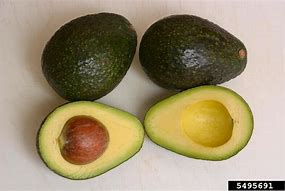
Label: Avocado